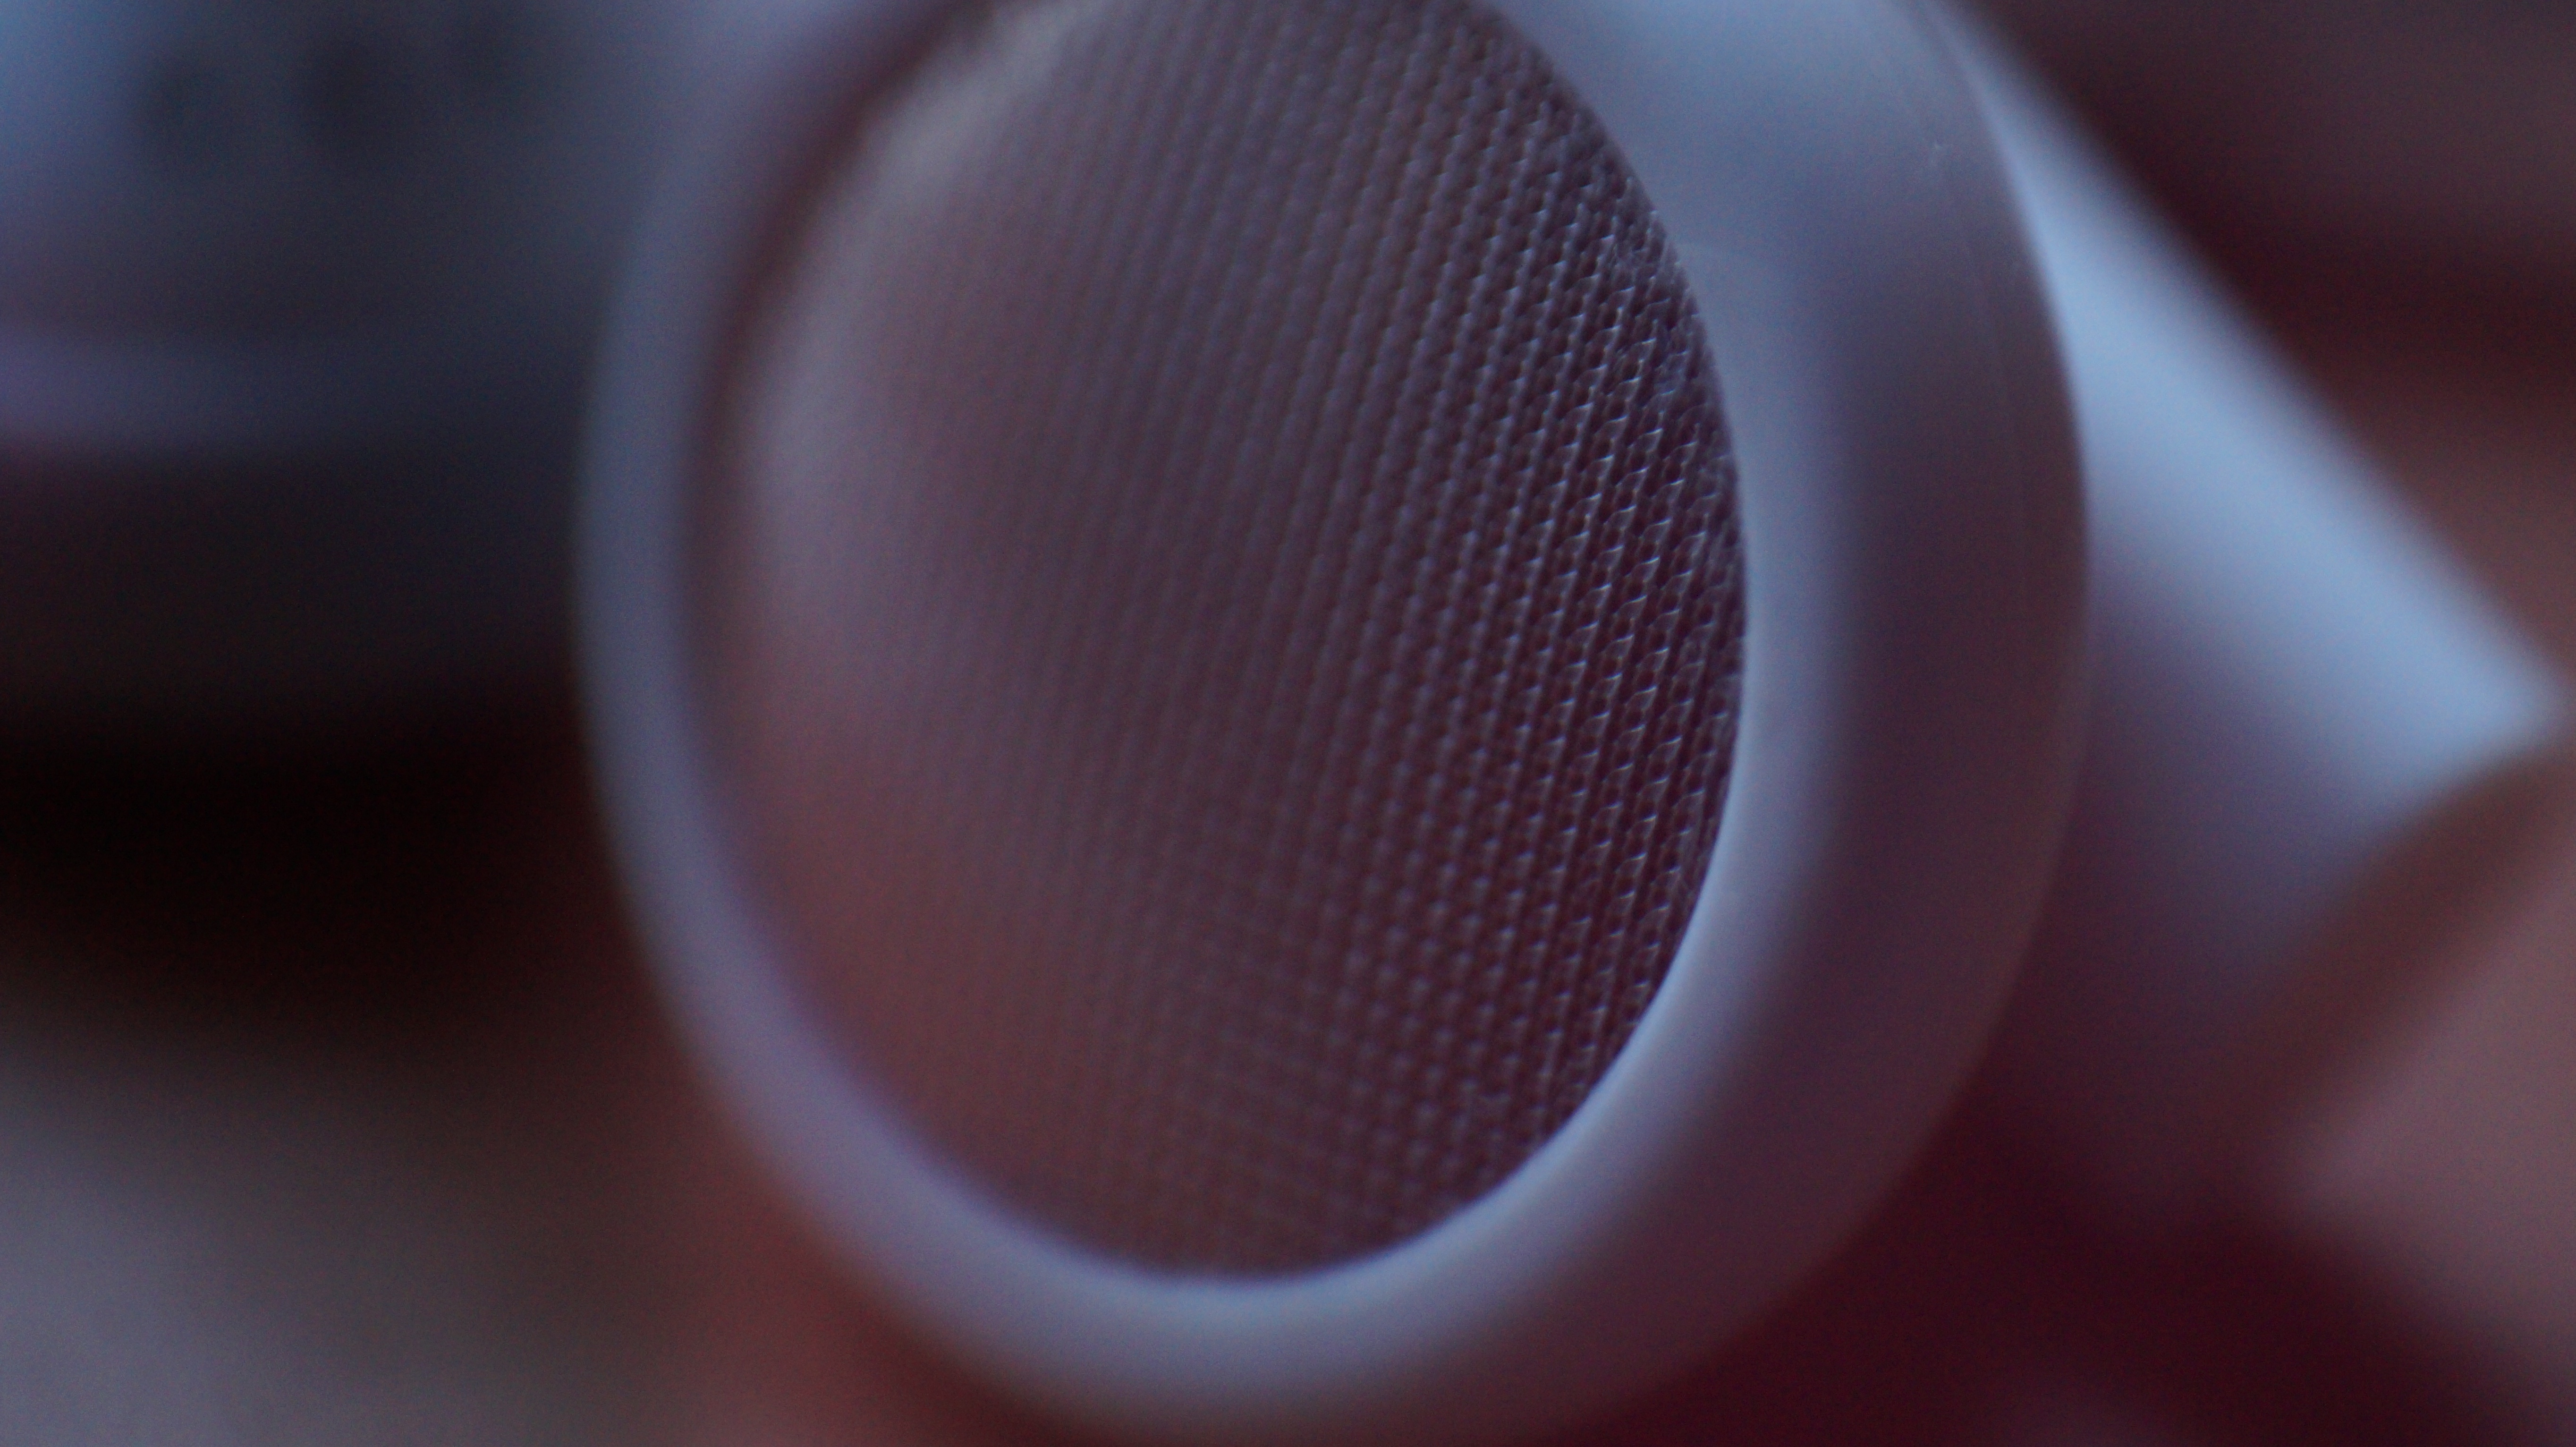
hand, light, technology, white, photography, red, color, gadget, ear, circle, close up, human body, audio, eye, organ, shape, macro photography, audio equipment, computer wallpaper